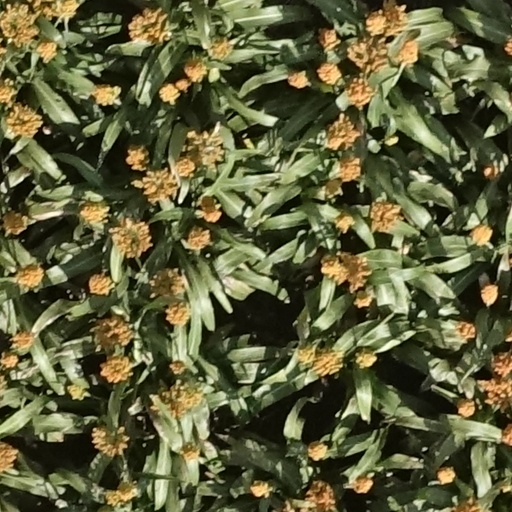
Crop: sorghum